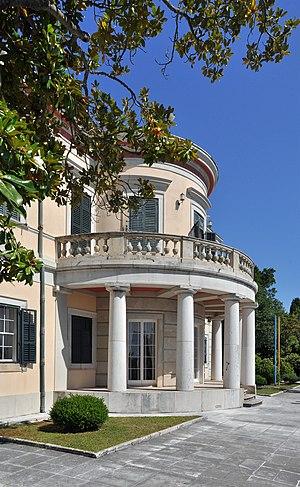
Corfou (Grèce)
Mon Repos est un palais de la famille royale grecque situé dans l’île de Corfou. Construit en 1831, il se trouve en haut d’une colline, dans le centre archéologique de Corfou, et occupe probablement le site de l’ancienne Corcyre.